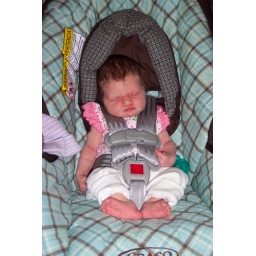
Ruth in her car seat for her first trip to the Pediatrician.